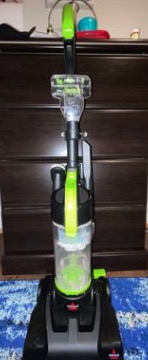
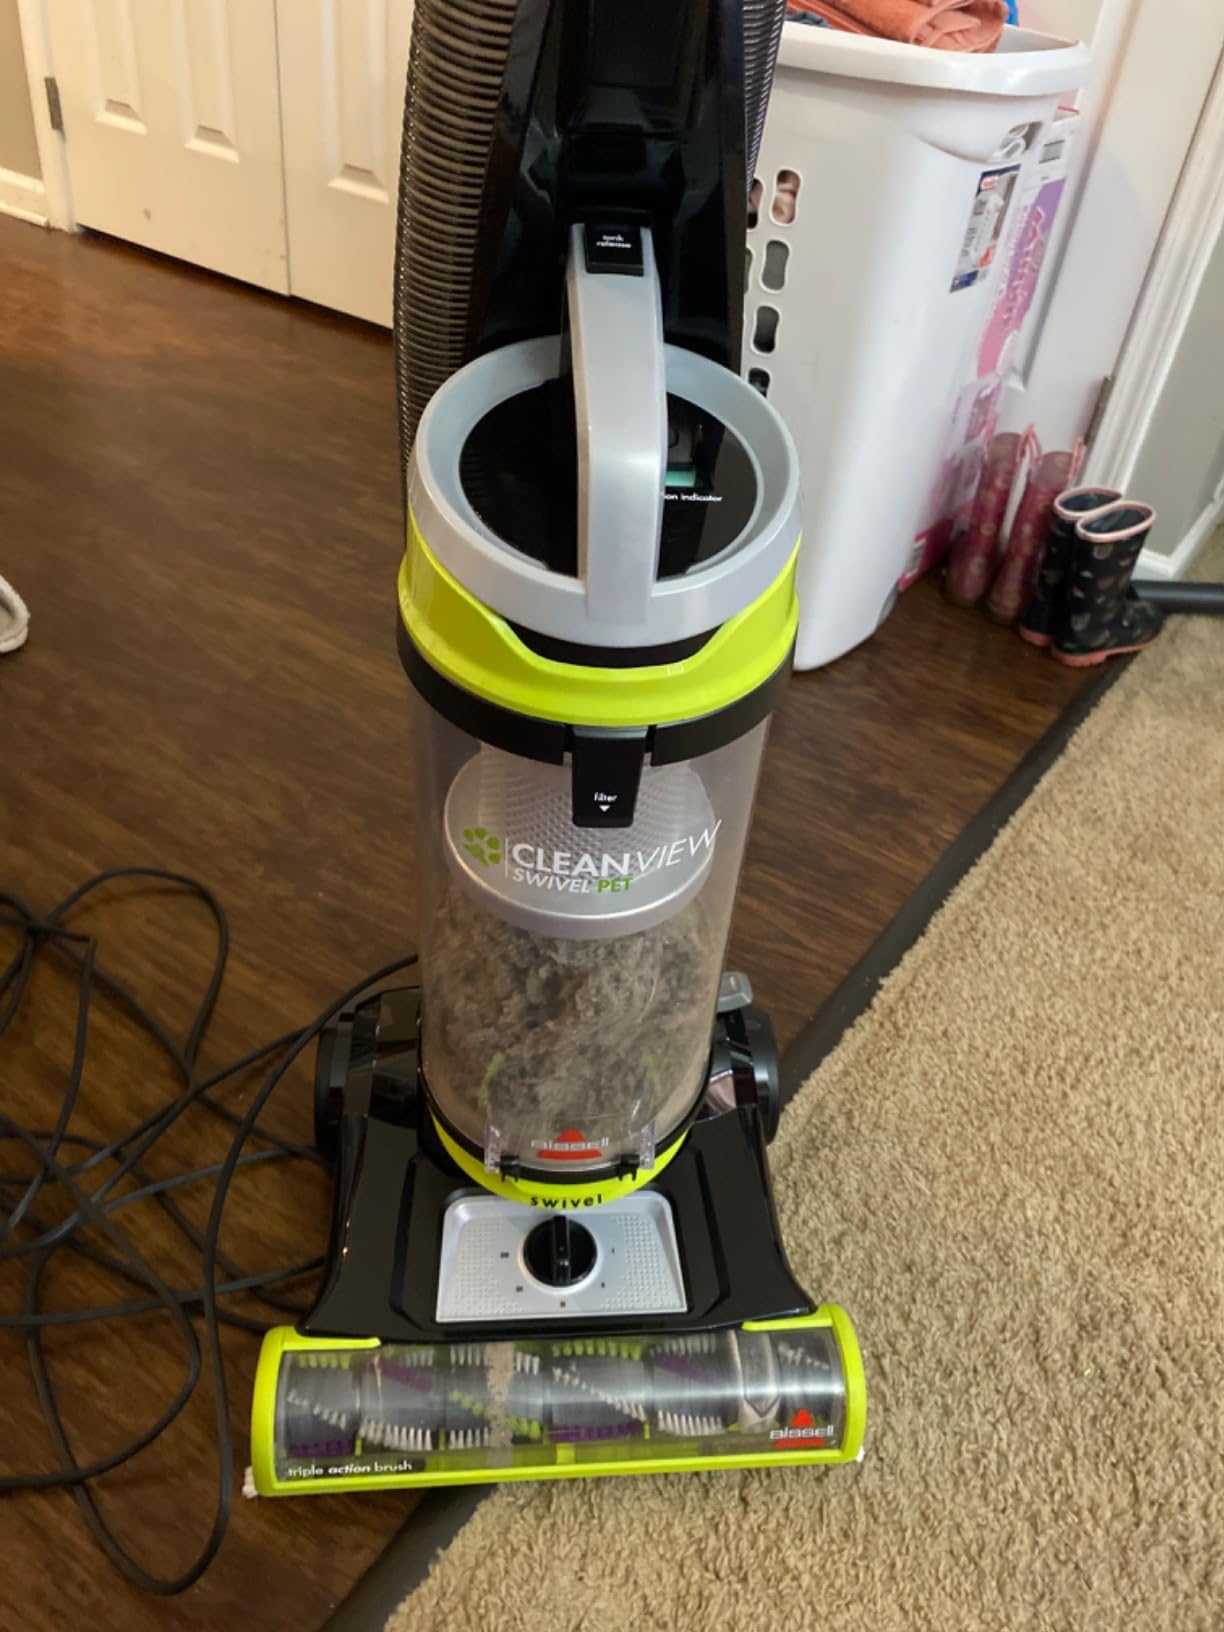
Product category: items_vacuum
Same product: no